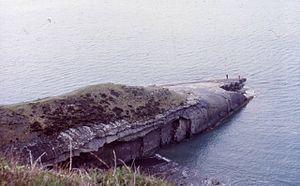
Un monoclinal ou une structure géologique monoclinale ou un relief monoclinal désignent dans le domaine de la géologie et de la géomorphologie des reliefs « structuraux » caractérisés par des couches géologiques parallèles et régulièrement inclinées dans le même sens, avec un pendage modéré, sur de vastes étendues et non-affectées par un pli.